Children of the Thunder

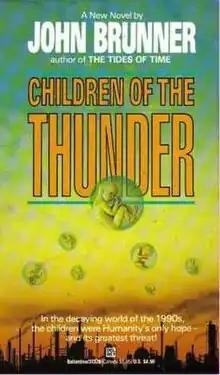
First edition

Children of the Thunder is a 1988 science fiction novel by John Brunner.